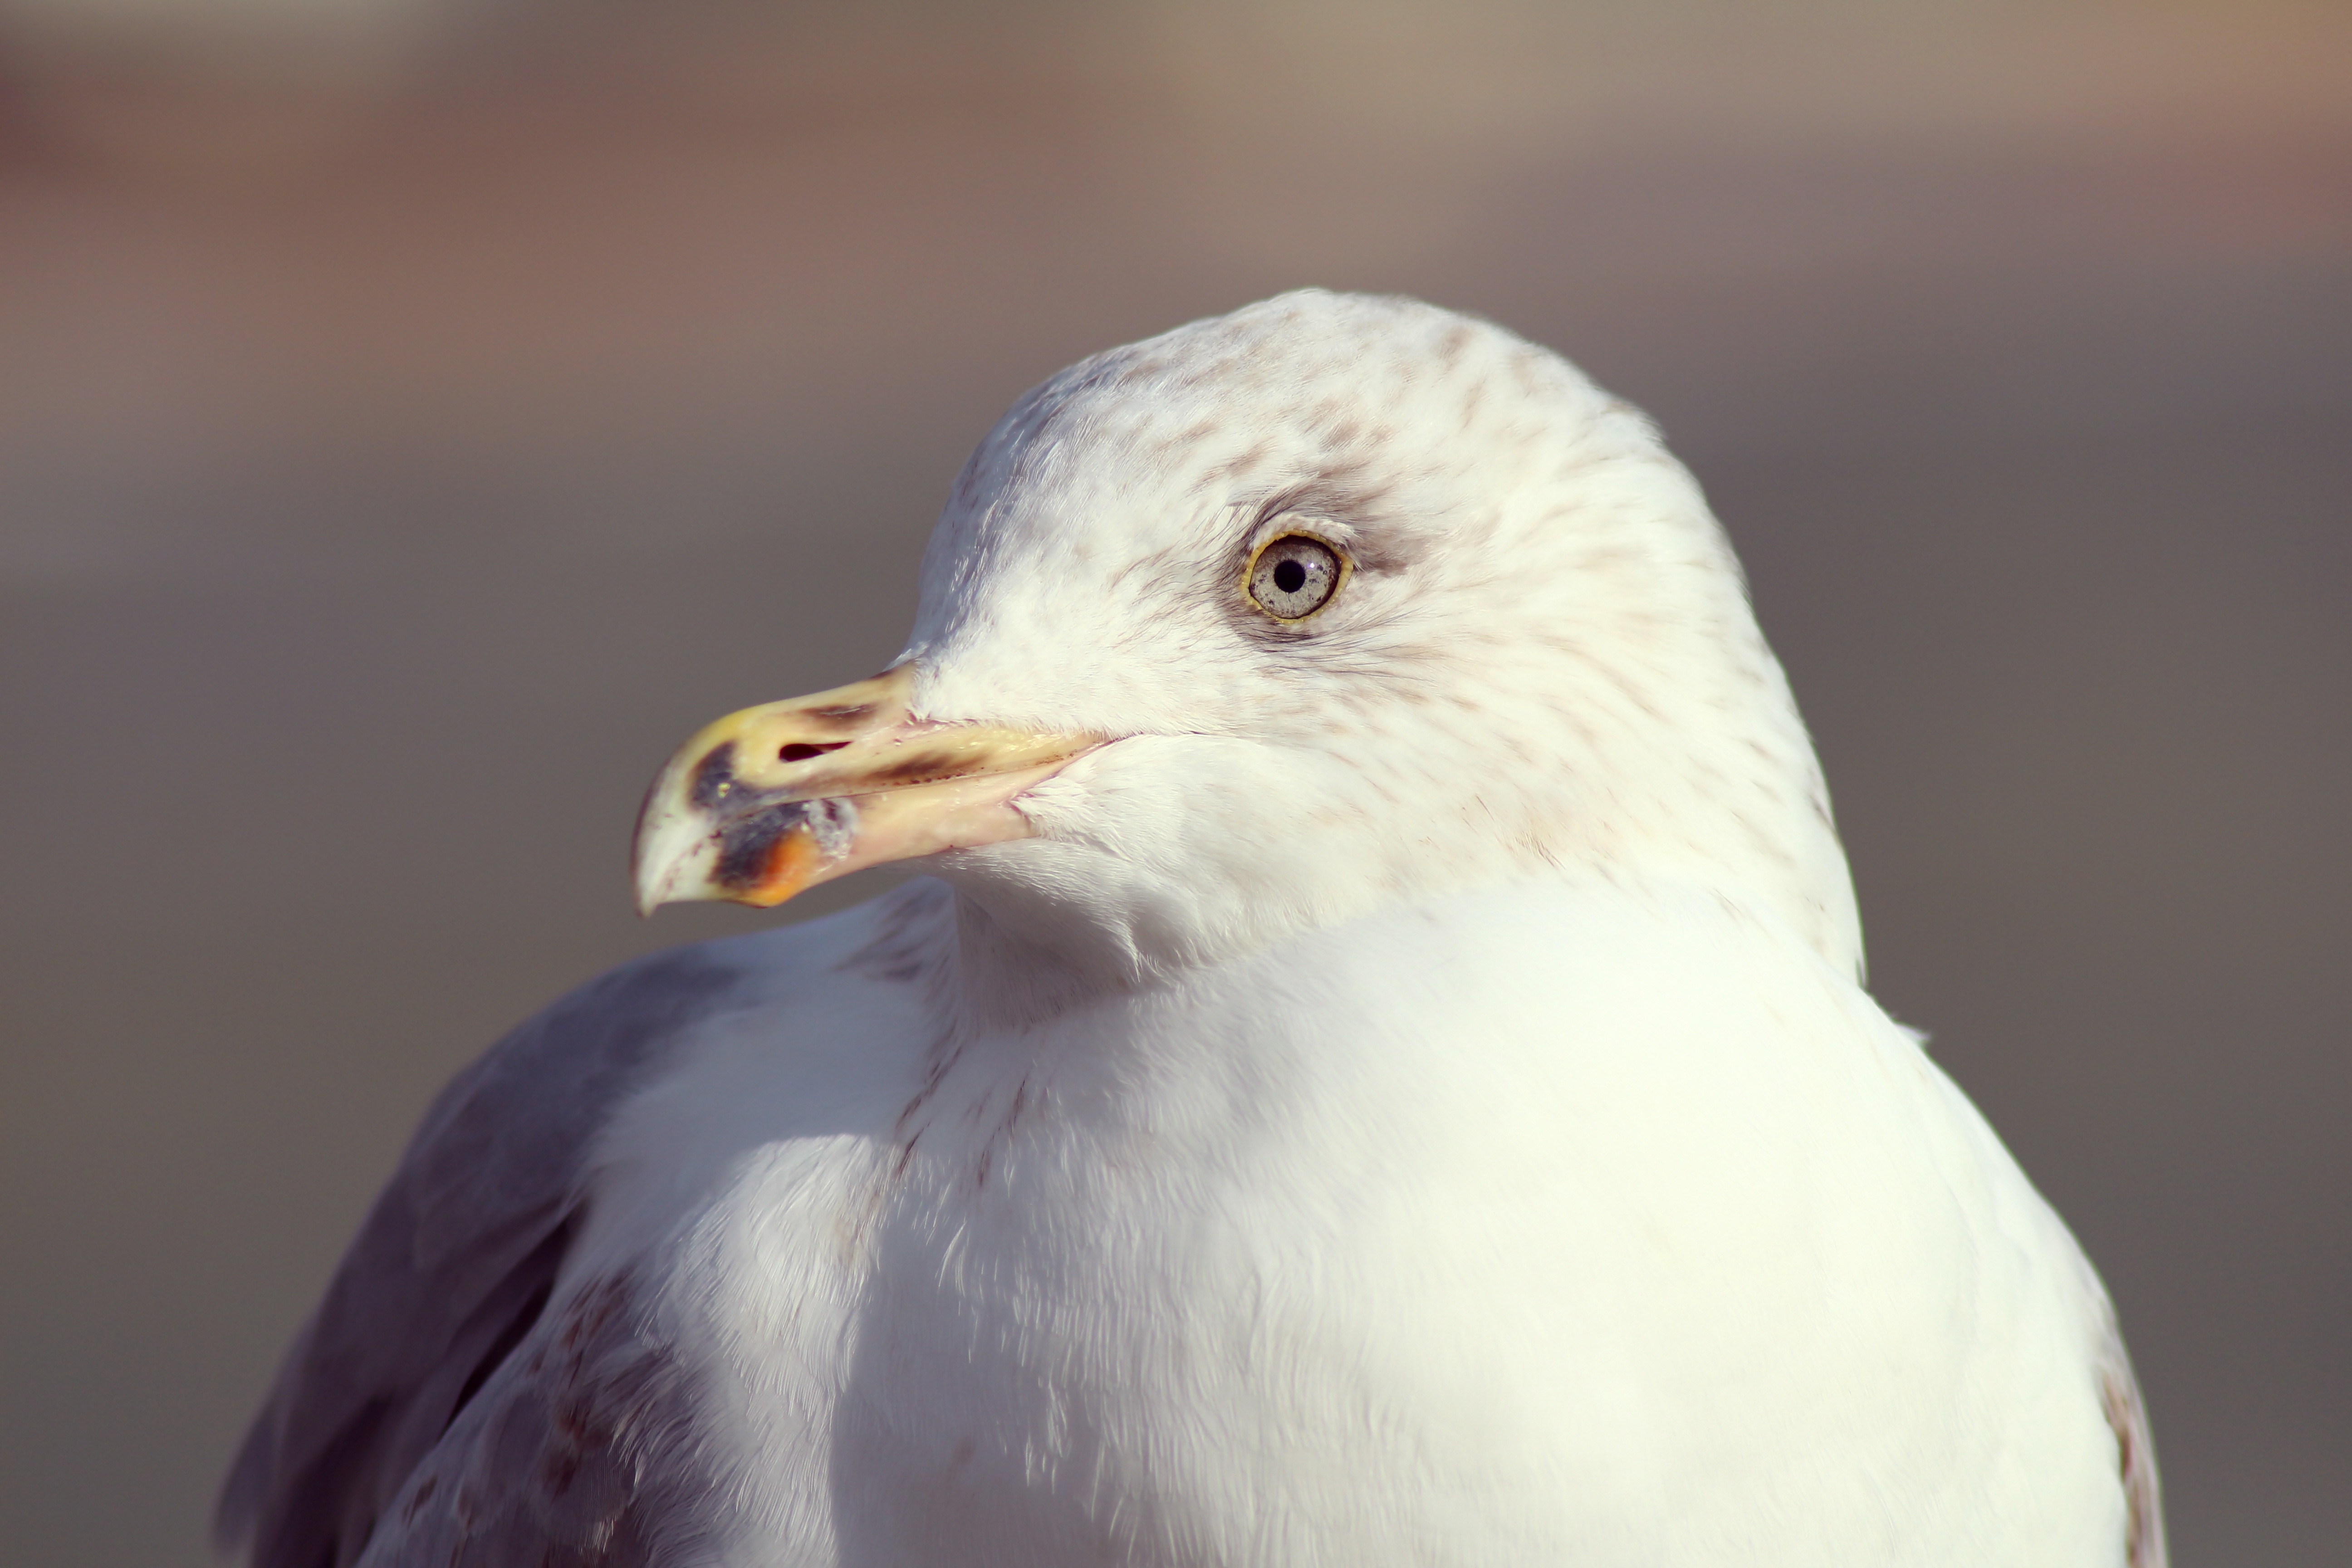
bird, wing, white, animal, seabird, seagull, wildlife, gull, beak, fauna, close up, vertebrate, european herring gull, pigeons and doves